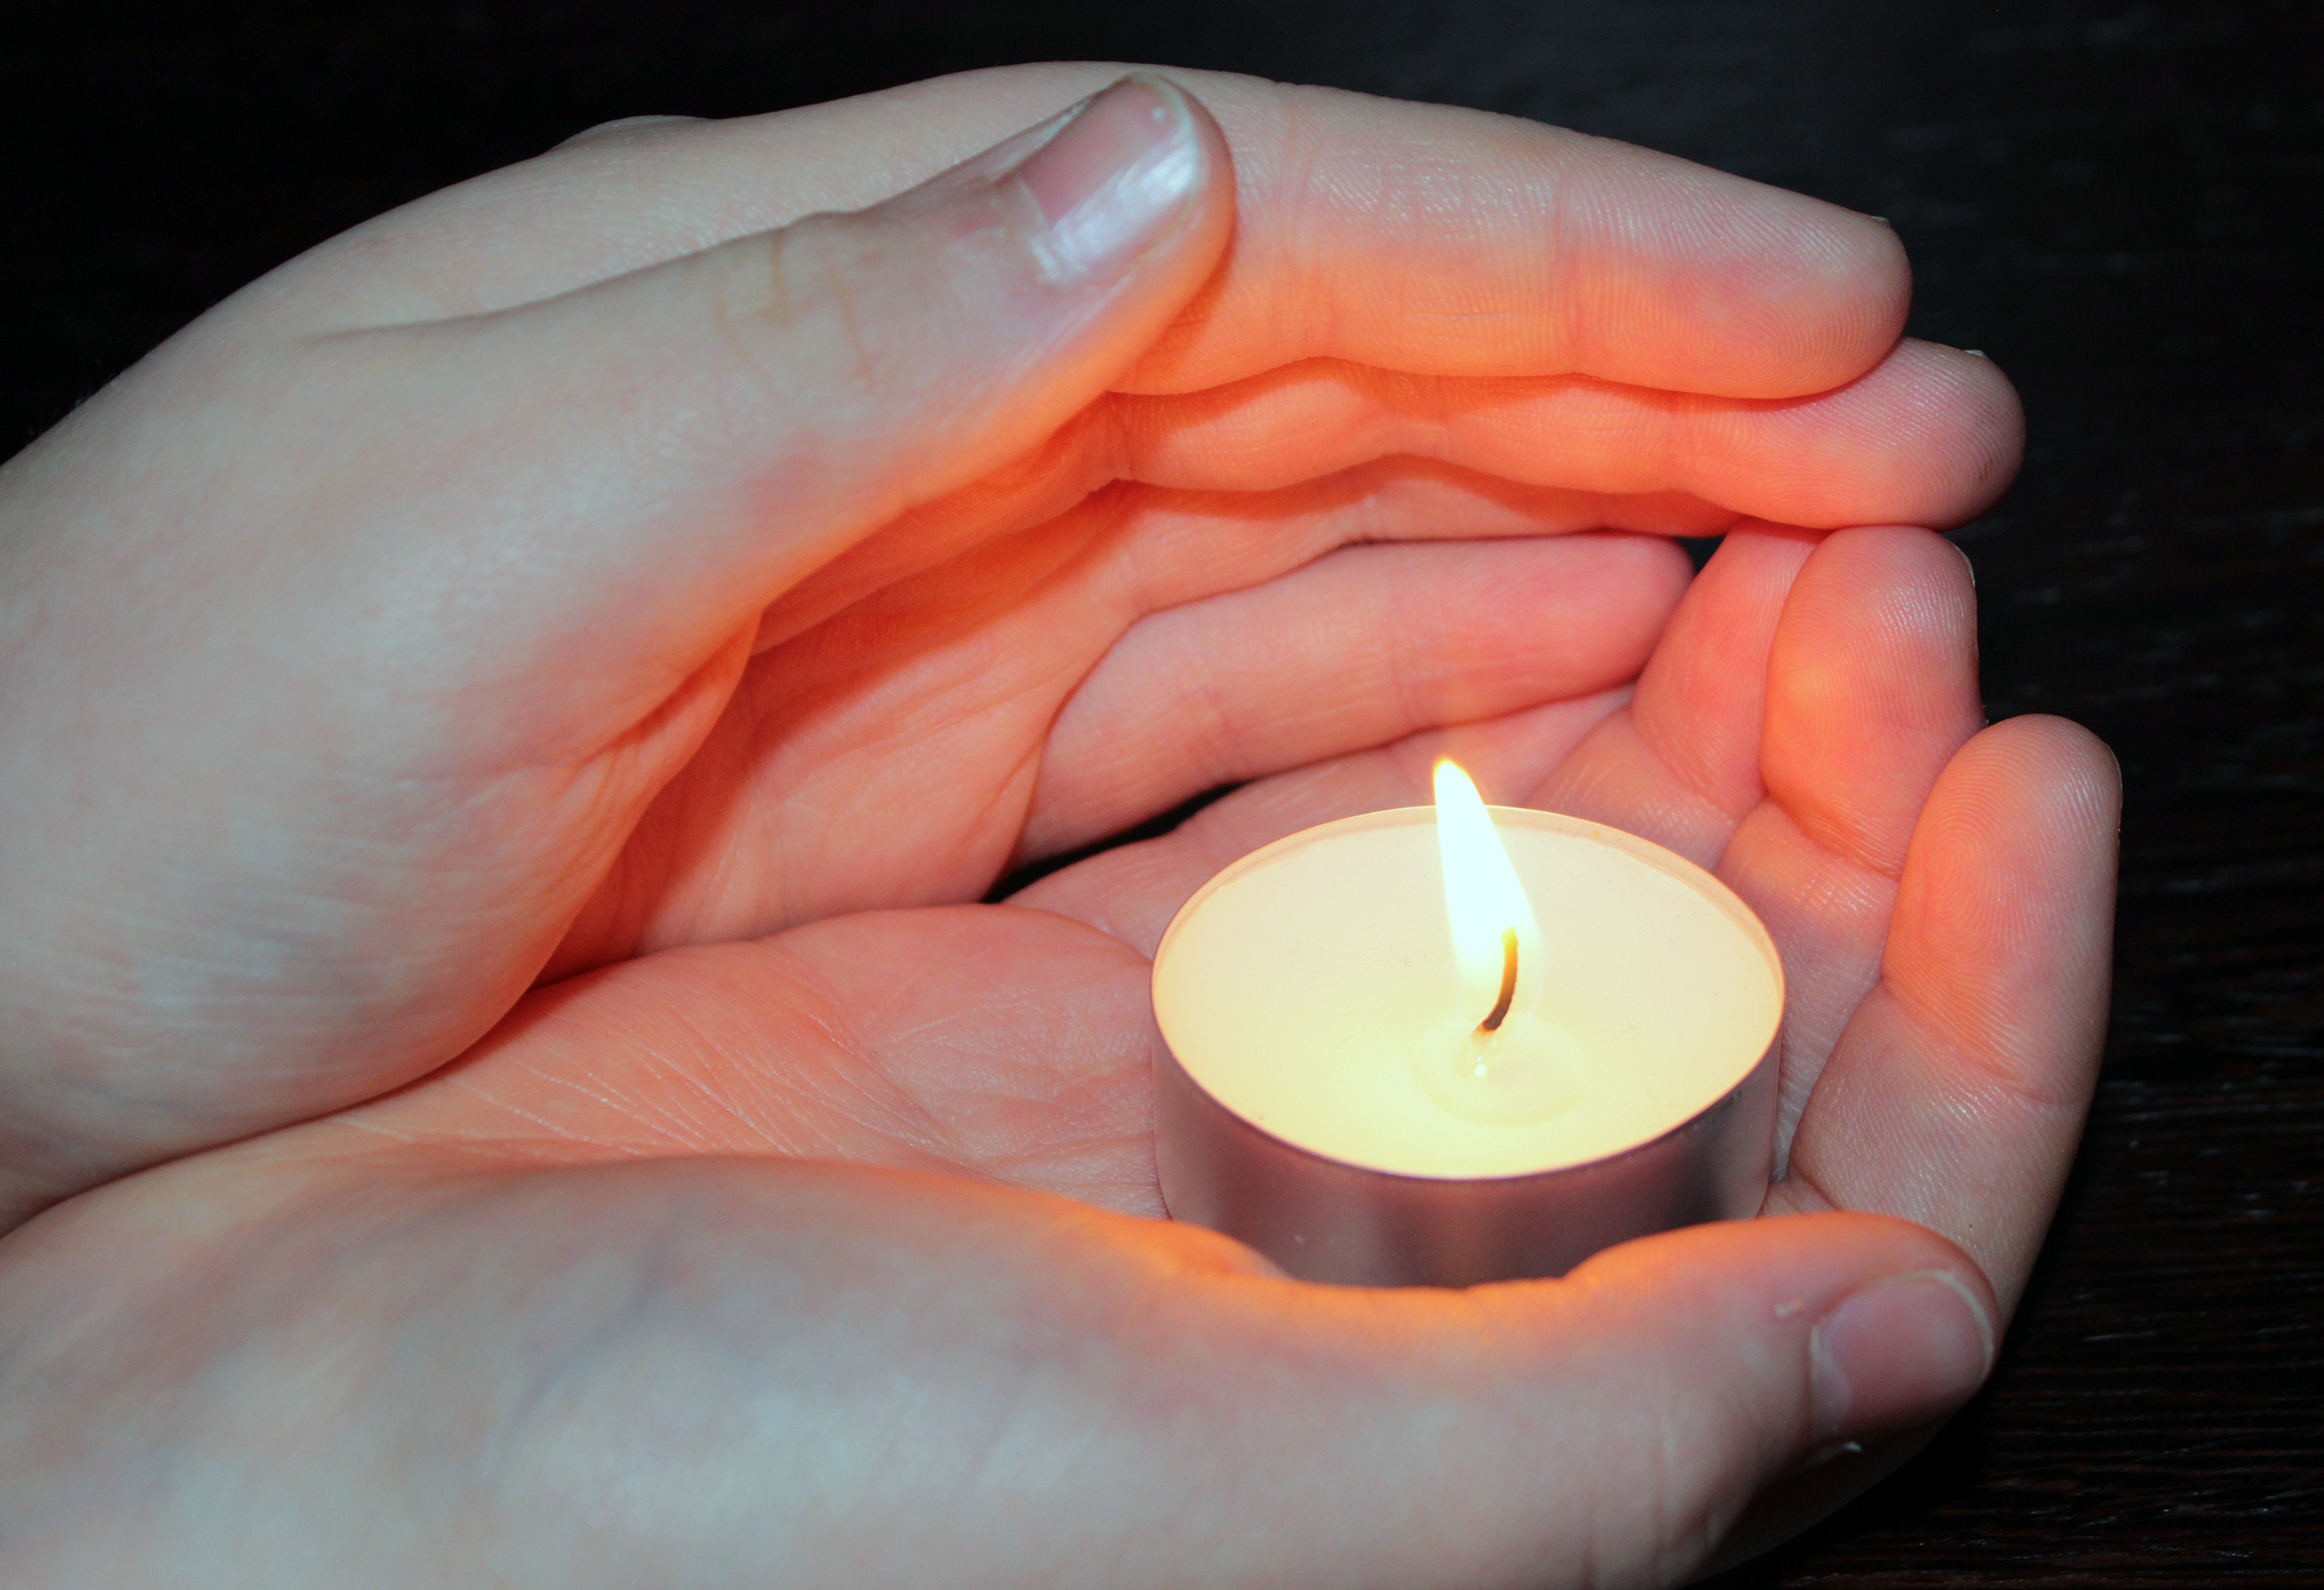
hand, light, petal, finger, flame, candle, lighting, hell, protect, candlelight, tealight, children's hands